Tom Sharkey

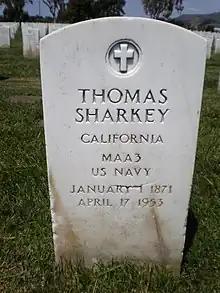
Sharkey's headstone

Sharkey claimed the heavyweight title until Corbett resumed his fighting career, who was recognized as the champion until he was knocked out by Fitzsimmons in a title bout. Sharkey was involved in another controversial fight when he faced Corbett on November 22, 1898. In this bout, Sharkey manhandled the shifty and elusive Corbett. He threw him to the ground, hit him with hard punches to the body and head and seemed on the verge of victory when one of Corbett's seconds jumped into the ring in the ninth round. The referee disqualified Corbett and awarded the bout to Sharkey.